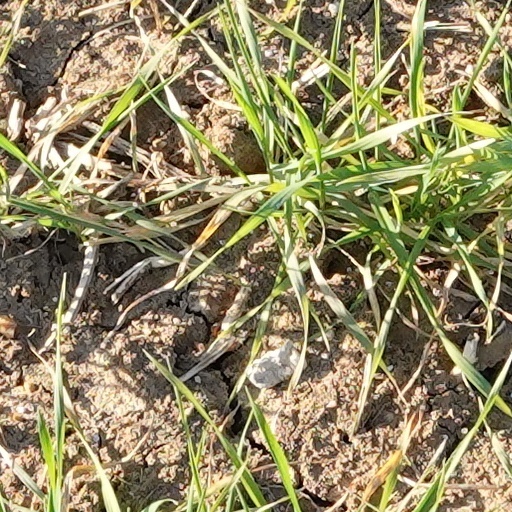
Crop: wheat